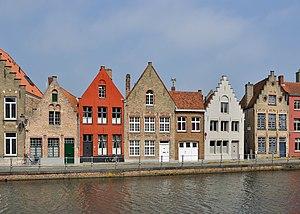
Bruges (Belgique)